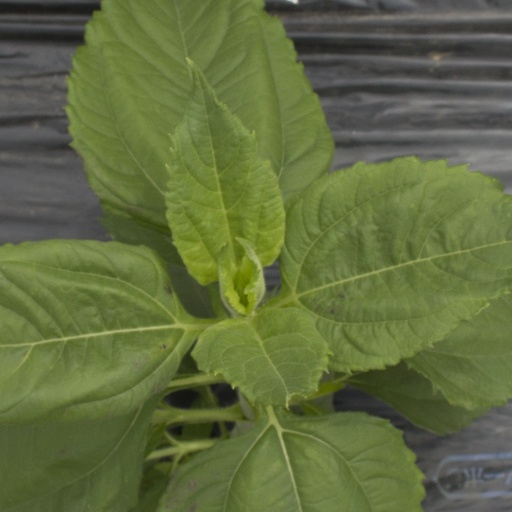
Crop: Jerusalem artichoke